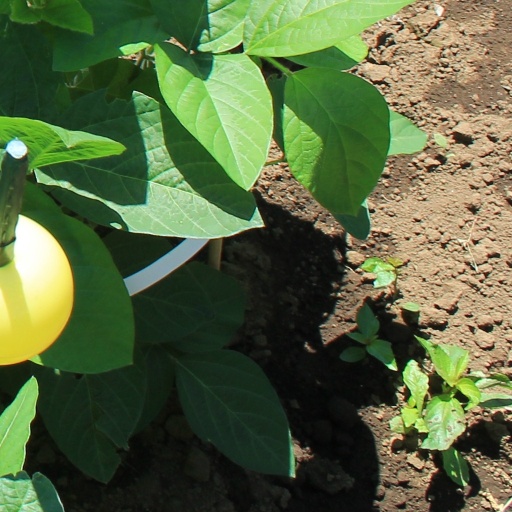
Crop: soybean